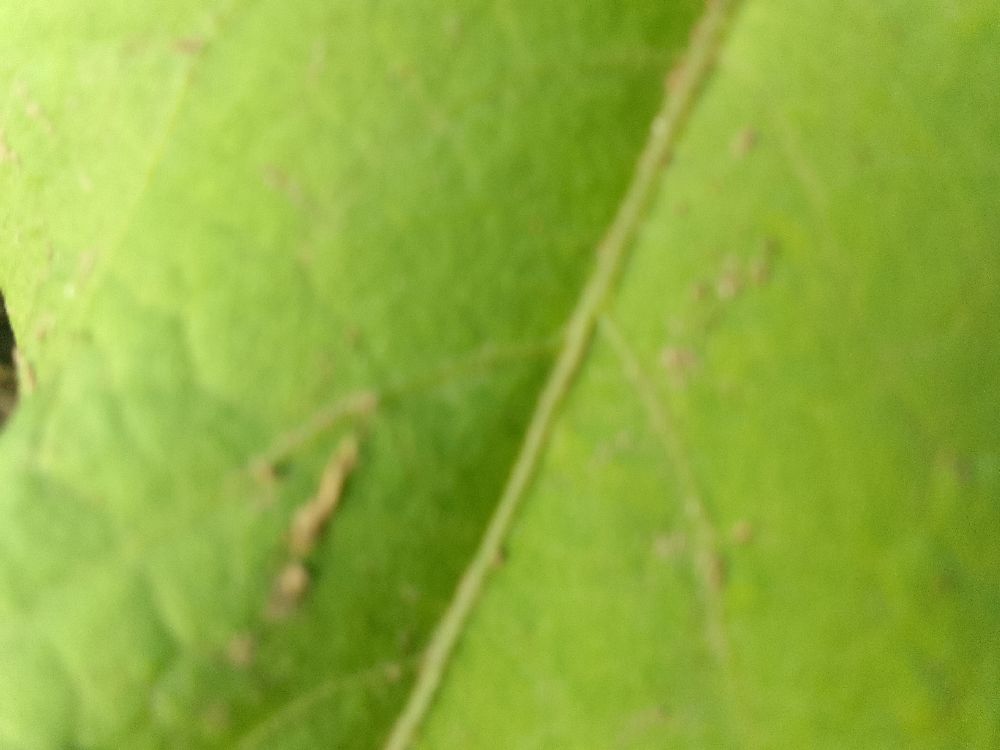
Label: healthy